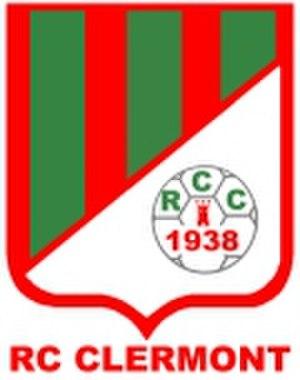
Logo RC Clermont en 120 de large
Clermont, dite Clermont-en-Beauvaisis ou encore Clermont-de-l'Oise afin d'éviter toute confusion, est une commune française située dans le département de l'Oise dont elle est une sous-préfecture, en région Hauts-de-France. Ses habitants sont appelés les Clermontois et les Clermontoises.